General Roca Railway

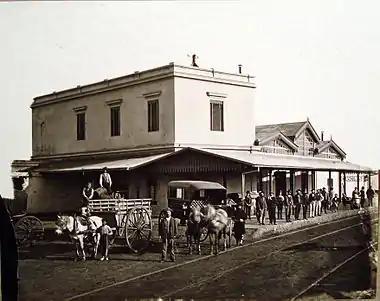
Chascomús station in 1875.

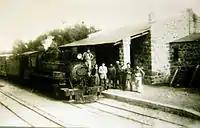
Boca de Zanja station of Chubut.

The first company to build a railway at the south of Buenos Aires was British-owned Buenos Aires Great Southern Railway, which inaugurated its first section Constitución railway station to Jeppener in 1865, extending its rail tracks to the city of Zapala in Río Negro Province and Carmen de Patagones in Buenos Aires.